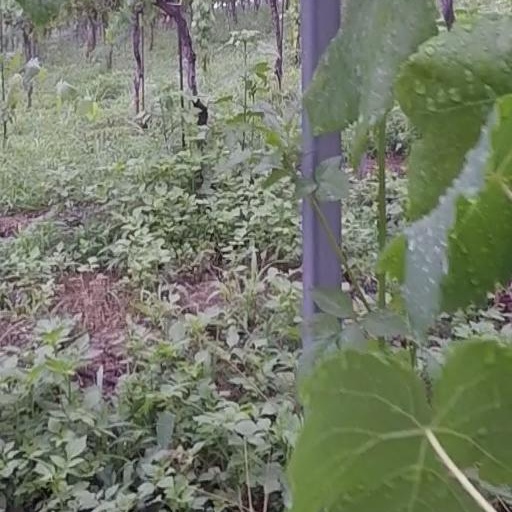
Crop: grape